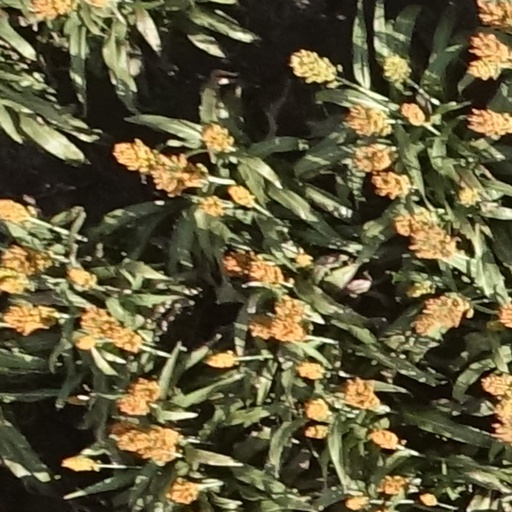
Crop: sorghum